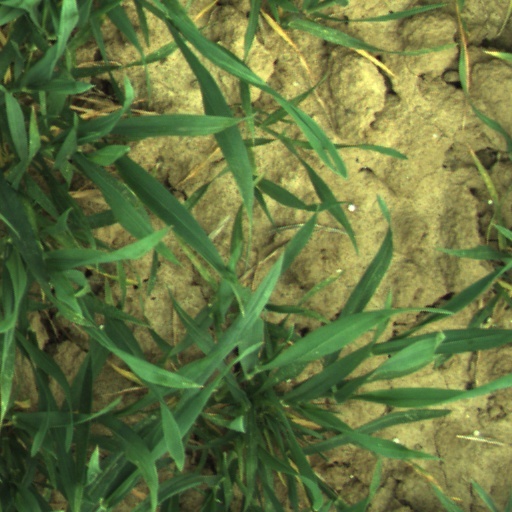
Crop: wheat